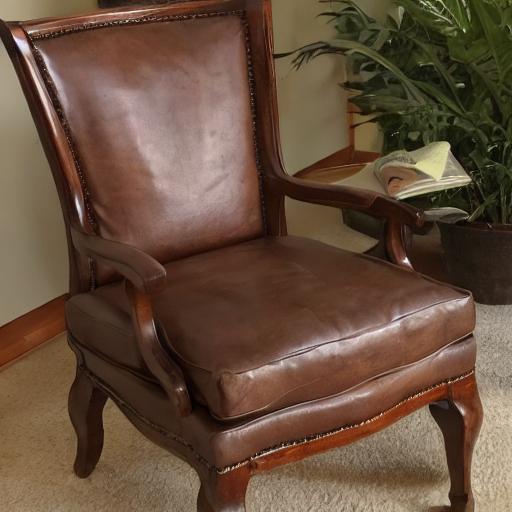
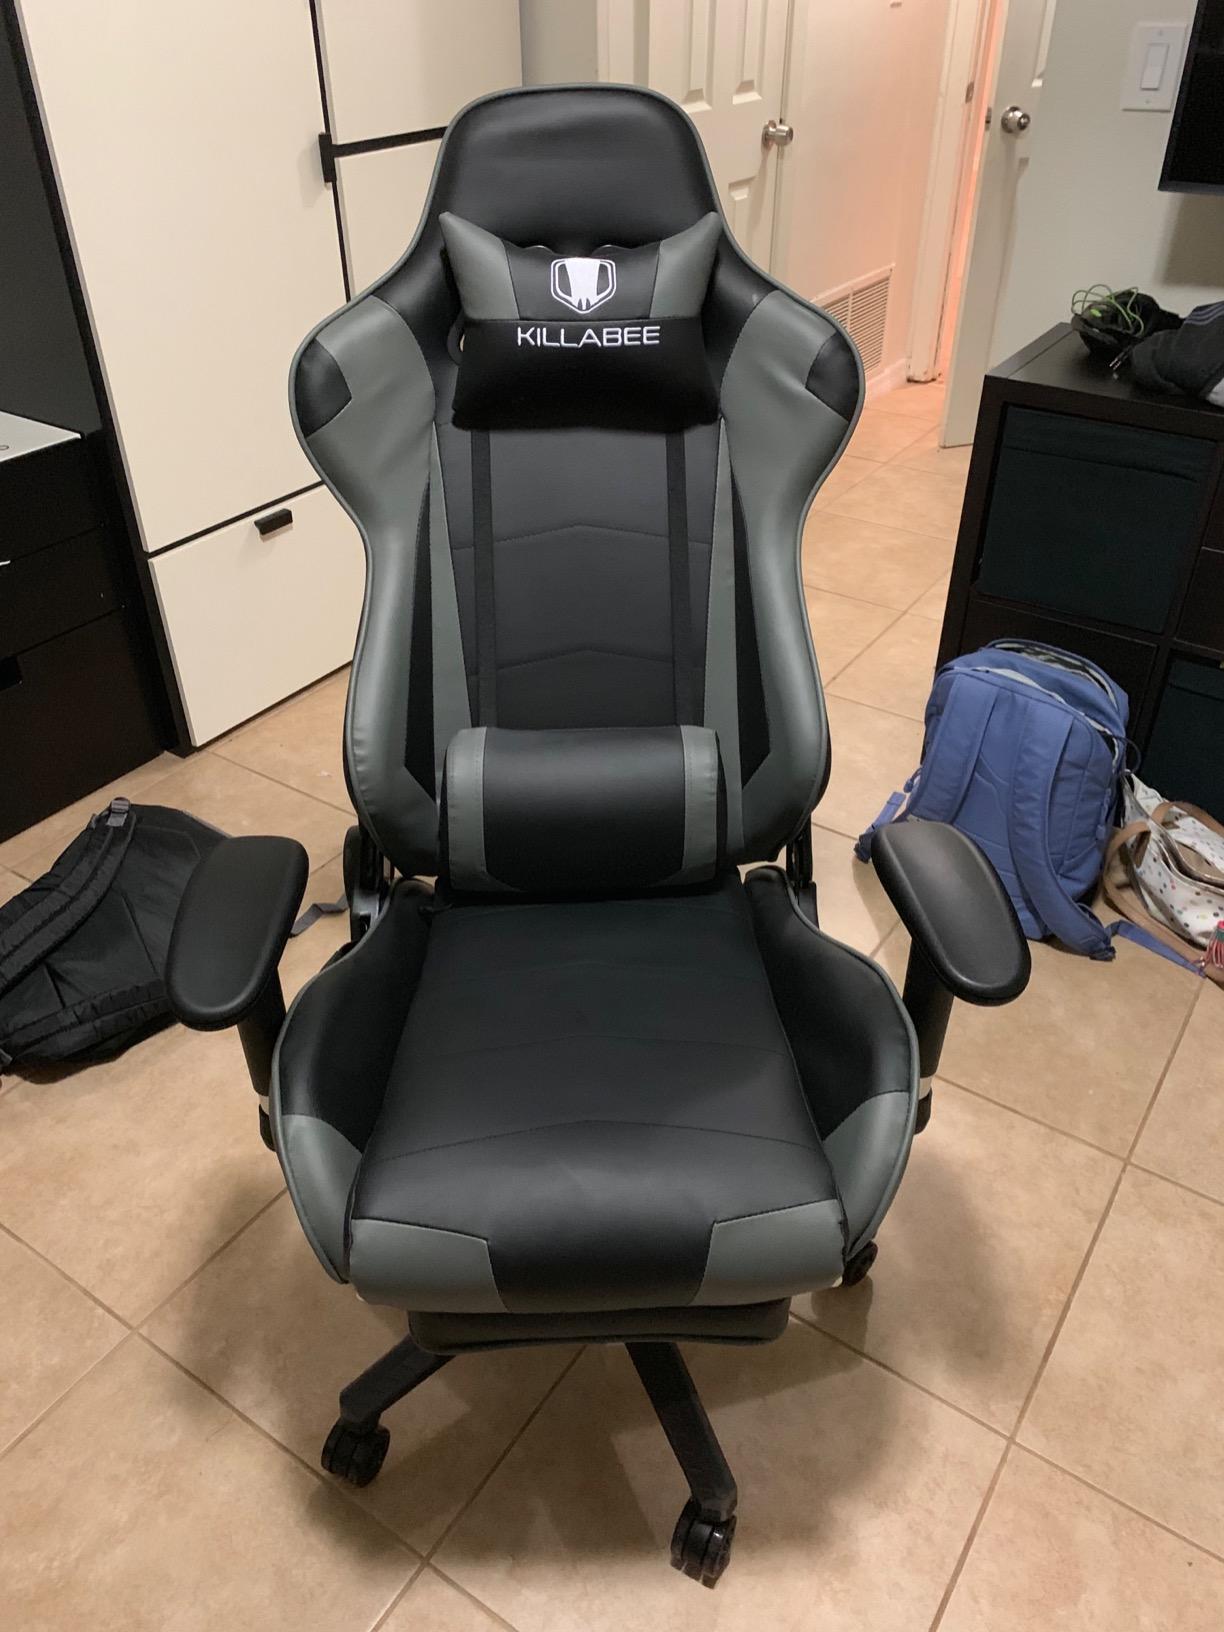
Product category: items_chair
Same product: no